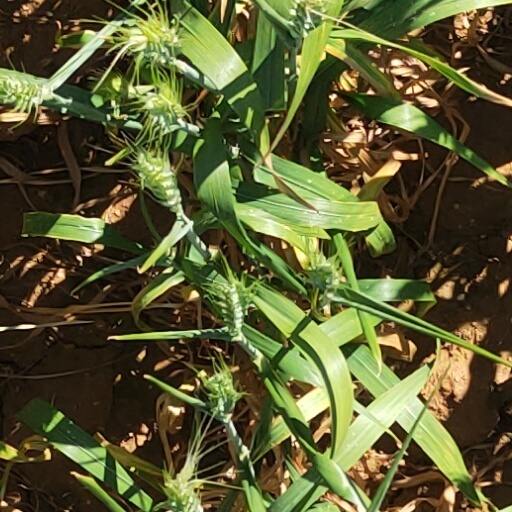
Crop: wheat